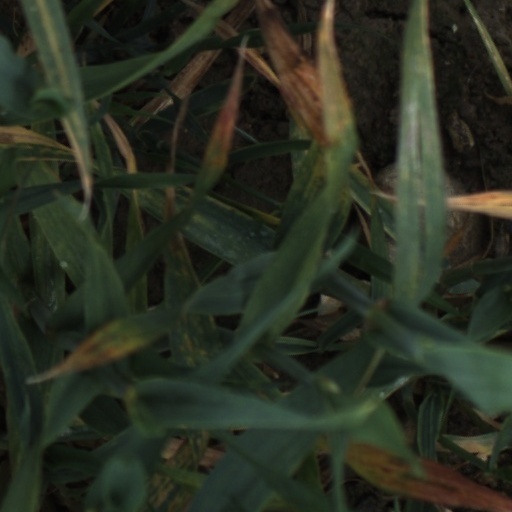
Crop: wheat